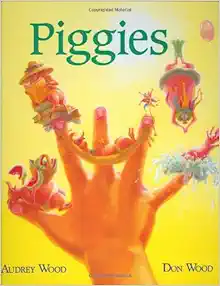
Piggies: Book and Musical CD
Category: Books
Review "Rarely have there been pigs as delightfully surreal as these. The Woods take a simple concept--that with a little imagination five fingers can become piggies--and they have a wild, imaginative ball with it."-- Booklist (starred review) About the Author Audrey Wood is the author of many beloved books for children, including the bestselling classic The Napping House , its companion The Full Moon at the Napping House, Caldecott Honor Book King Bidgood's in the Bathtub , Heckedy Peg , Piggies, and Piggy Pie Po , all of which were illustrated by her husband, Don Wood. The Woods divide their time between California and Hawaii. Don Wood is the illustrator of many beloved books for children, including the bestselling classic The Napping House , its companion The Full Moon at the Napping House, Caldecott Honor Book King Bidgood's in the Bathtub , Heckedy Peg , Piggies, and Piggy Pie Po , all of which were written by his wife, Audrey Wood. The Woods divide their time between California and Hawaii.
Features: Children will delight in the antics of ten marvelous little piggies who romp from fingers to toes in this original bedtime fantasy. Don Wood’s oil paintings explode with mirth and magic and will engage all young readers."Trying to describe these luxuriant, witty pictures doesn’t really work, however; seeing is believing, and what luck for us there’s so much to see."-- | Booklist